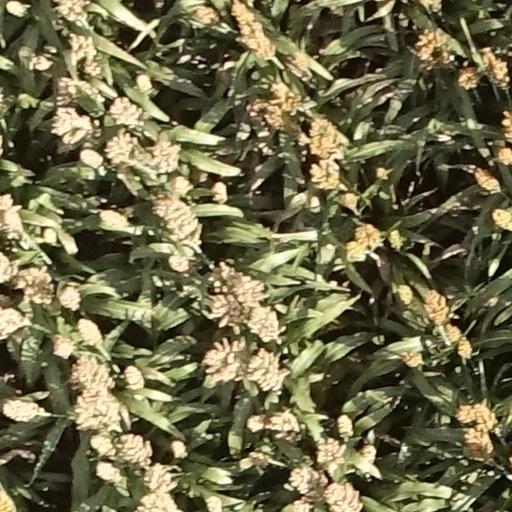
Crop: sorghum